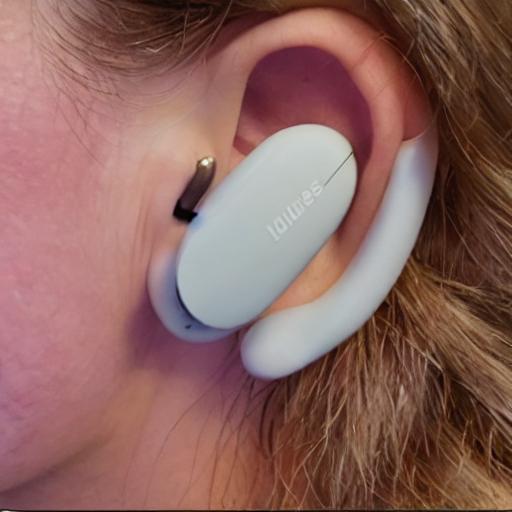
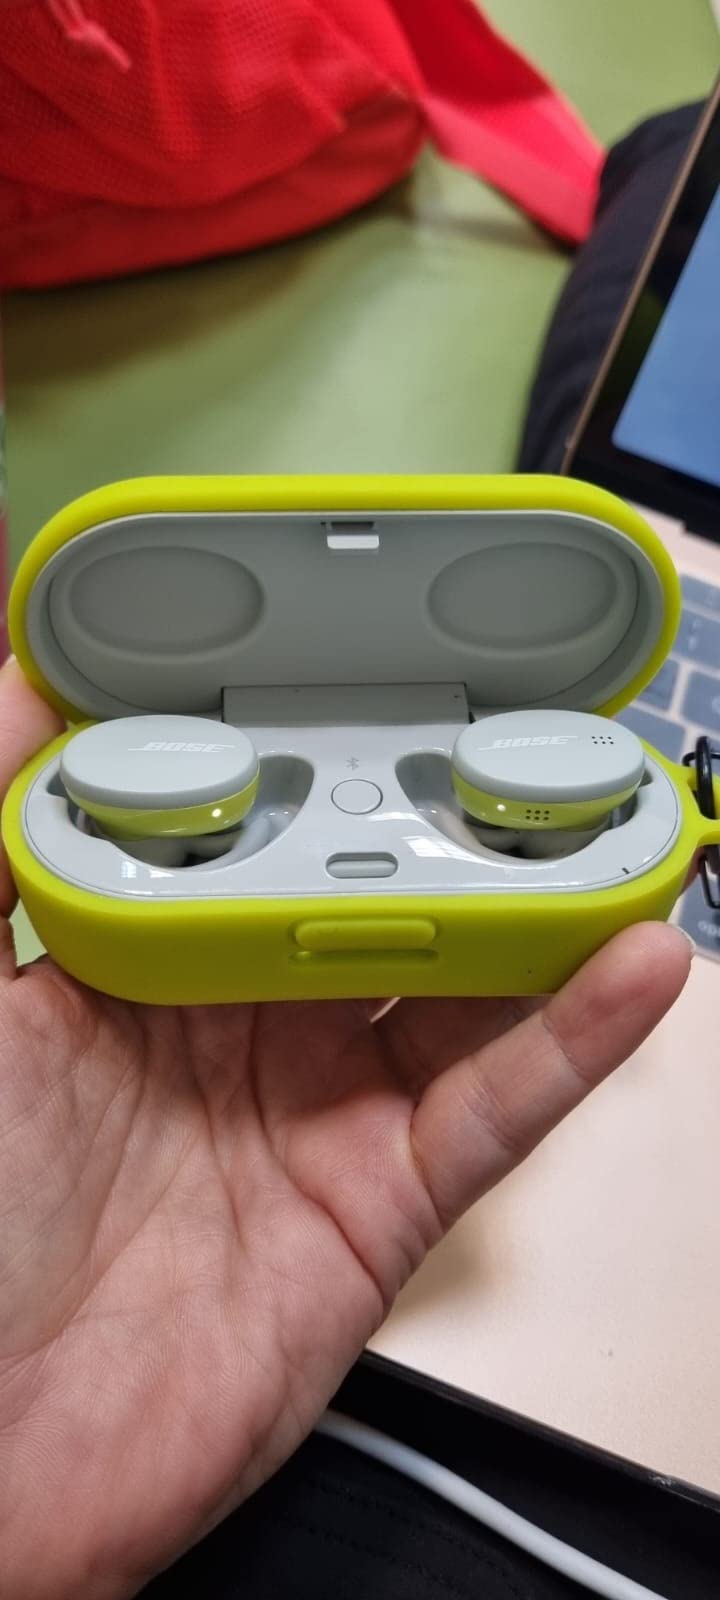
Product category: earbuds
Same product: no